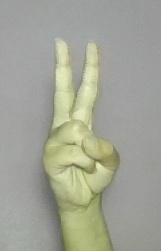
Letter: taa